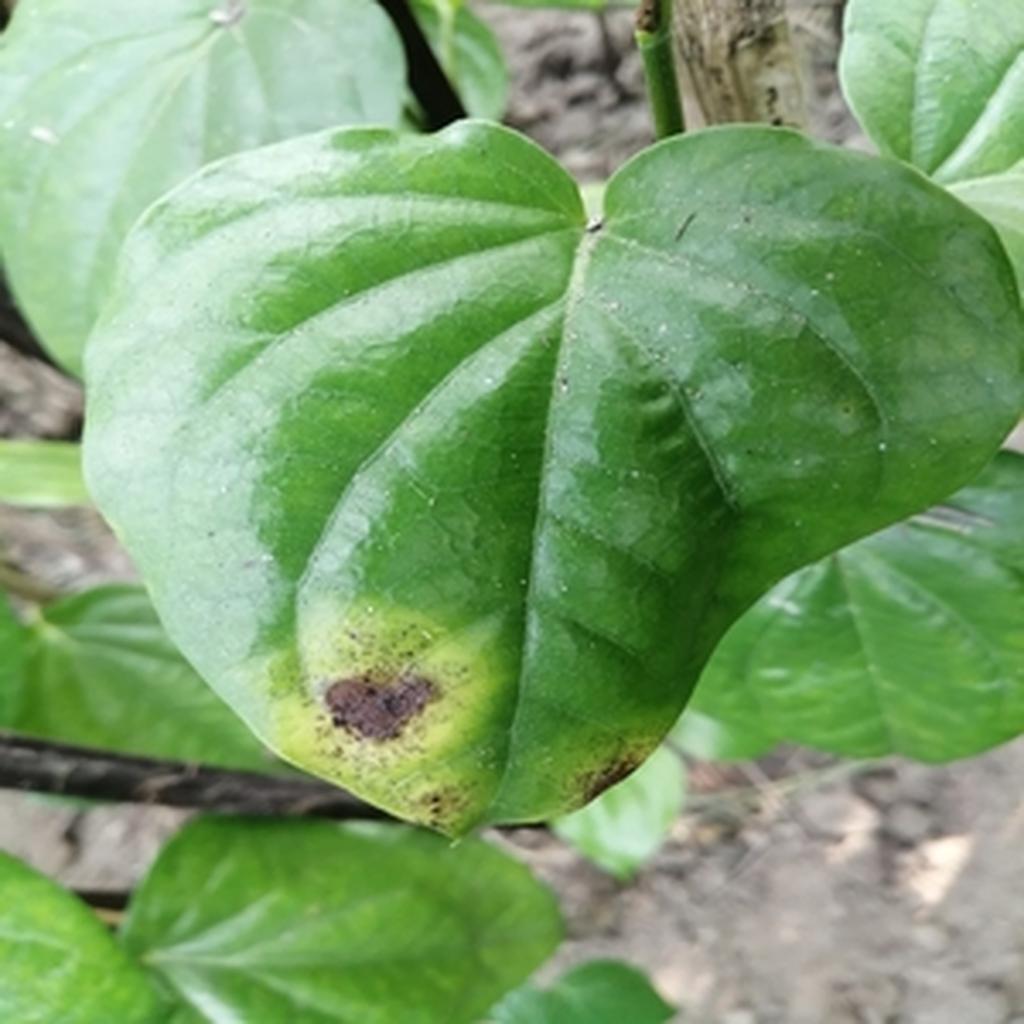
Label: Leaf_Rot